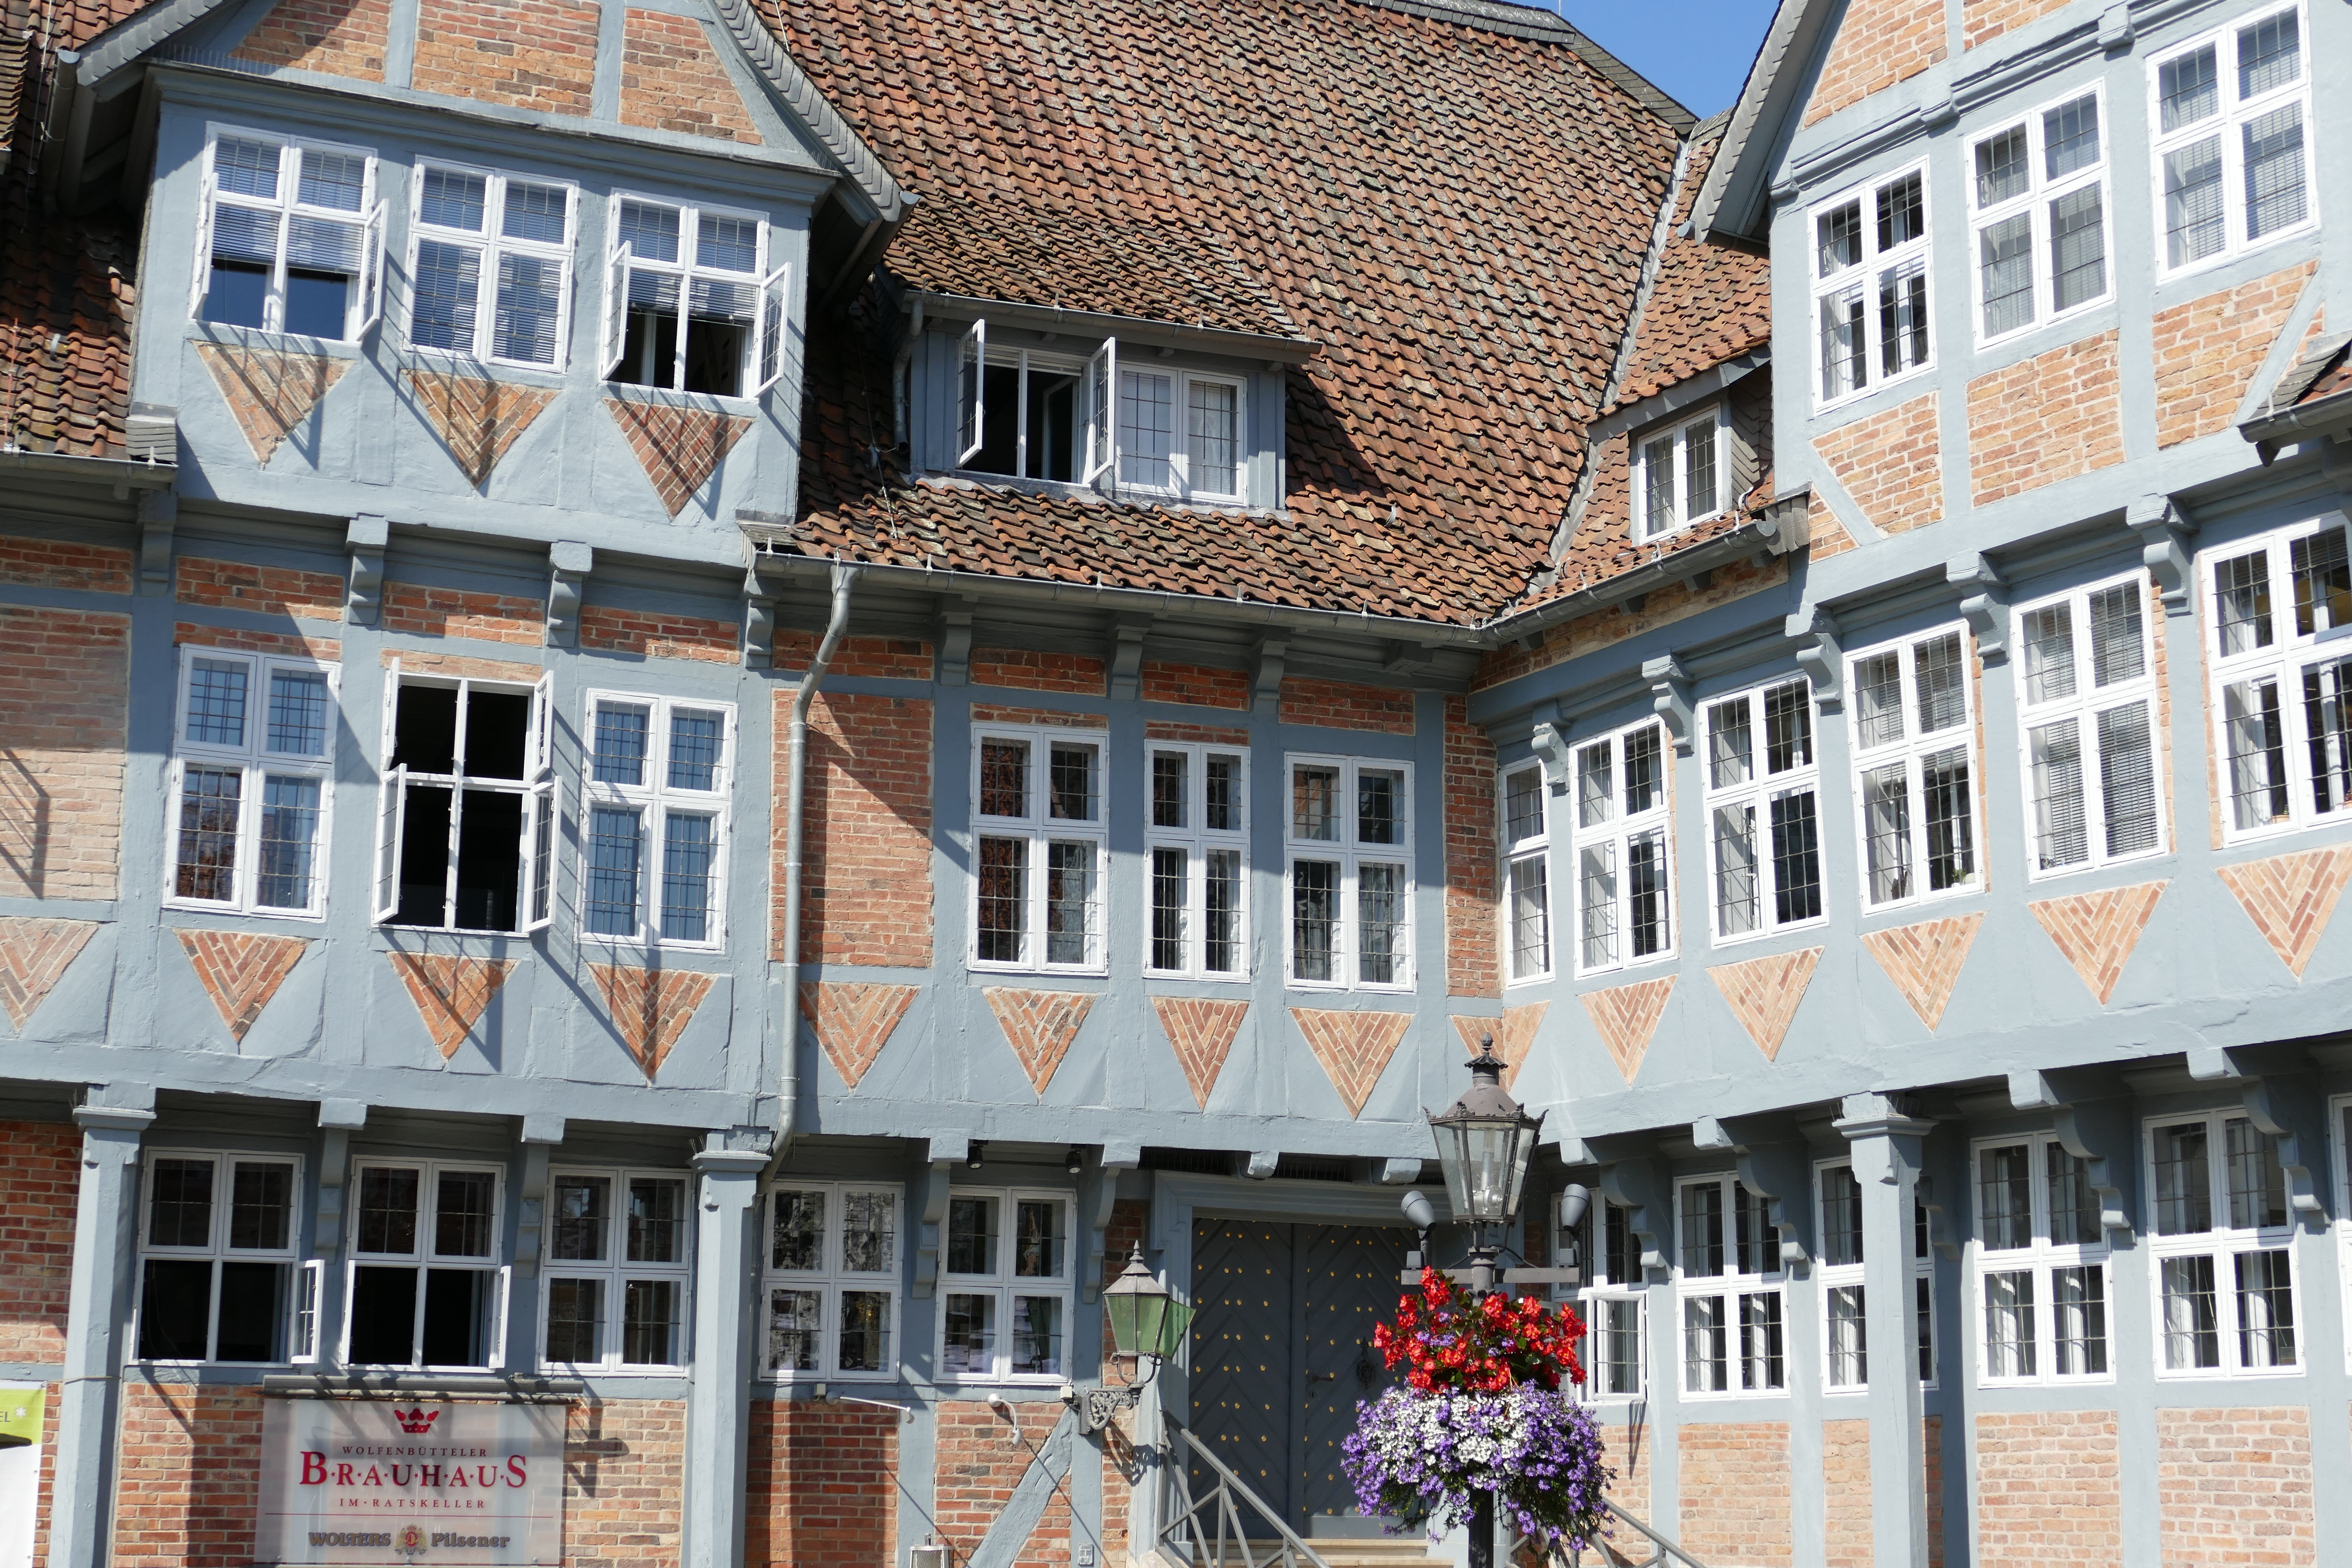
architecture, mansion, house, window, town, building, home, cottage, facade, property, apartment, historic building, old town, estate, historically, neighbourhood, lower saxony, truss, historic old town, bowever, wolfenb ttel, residential area